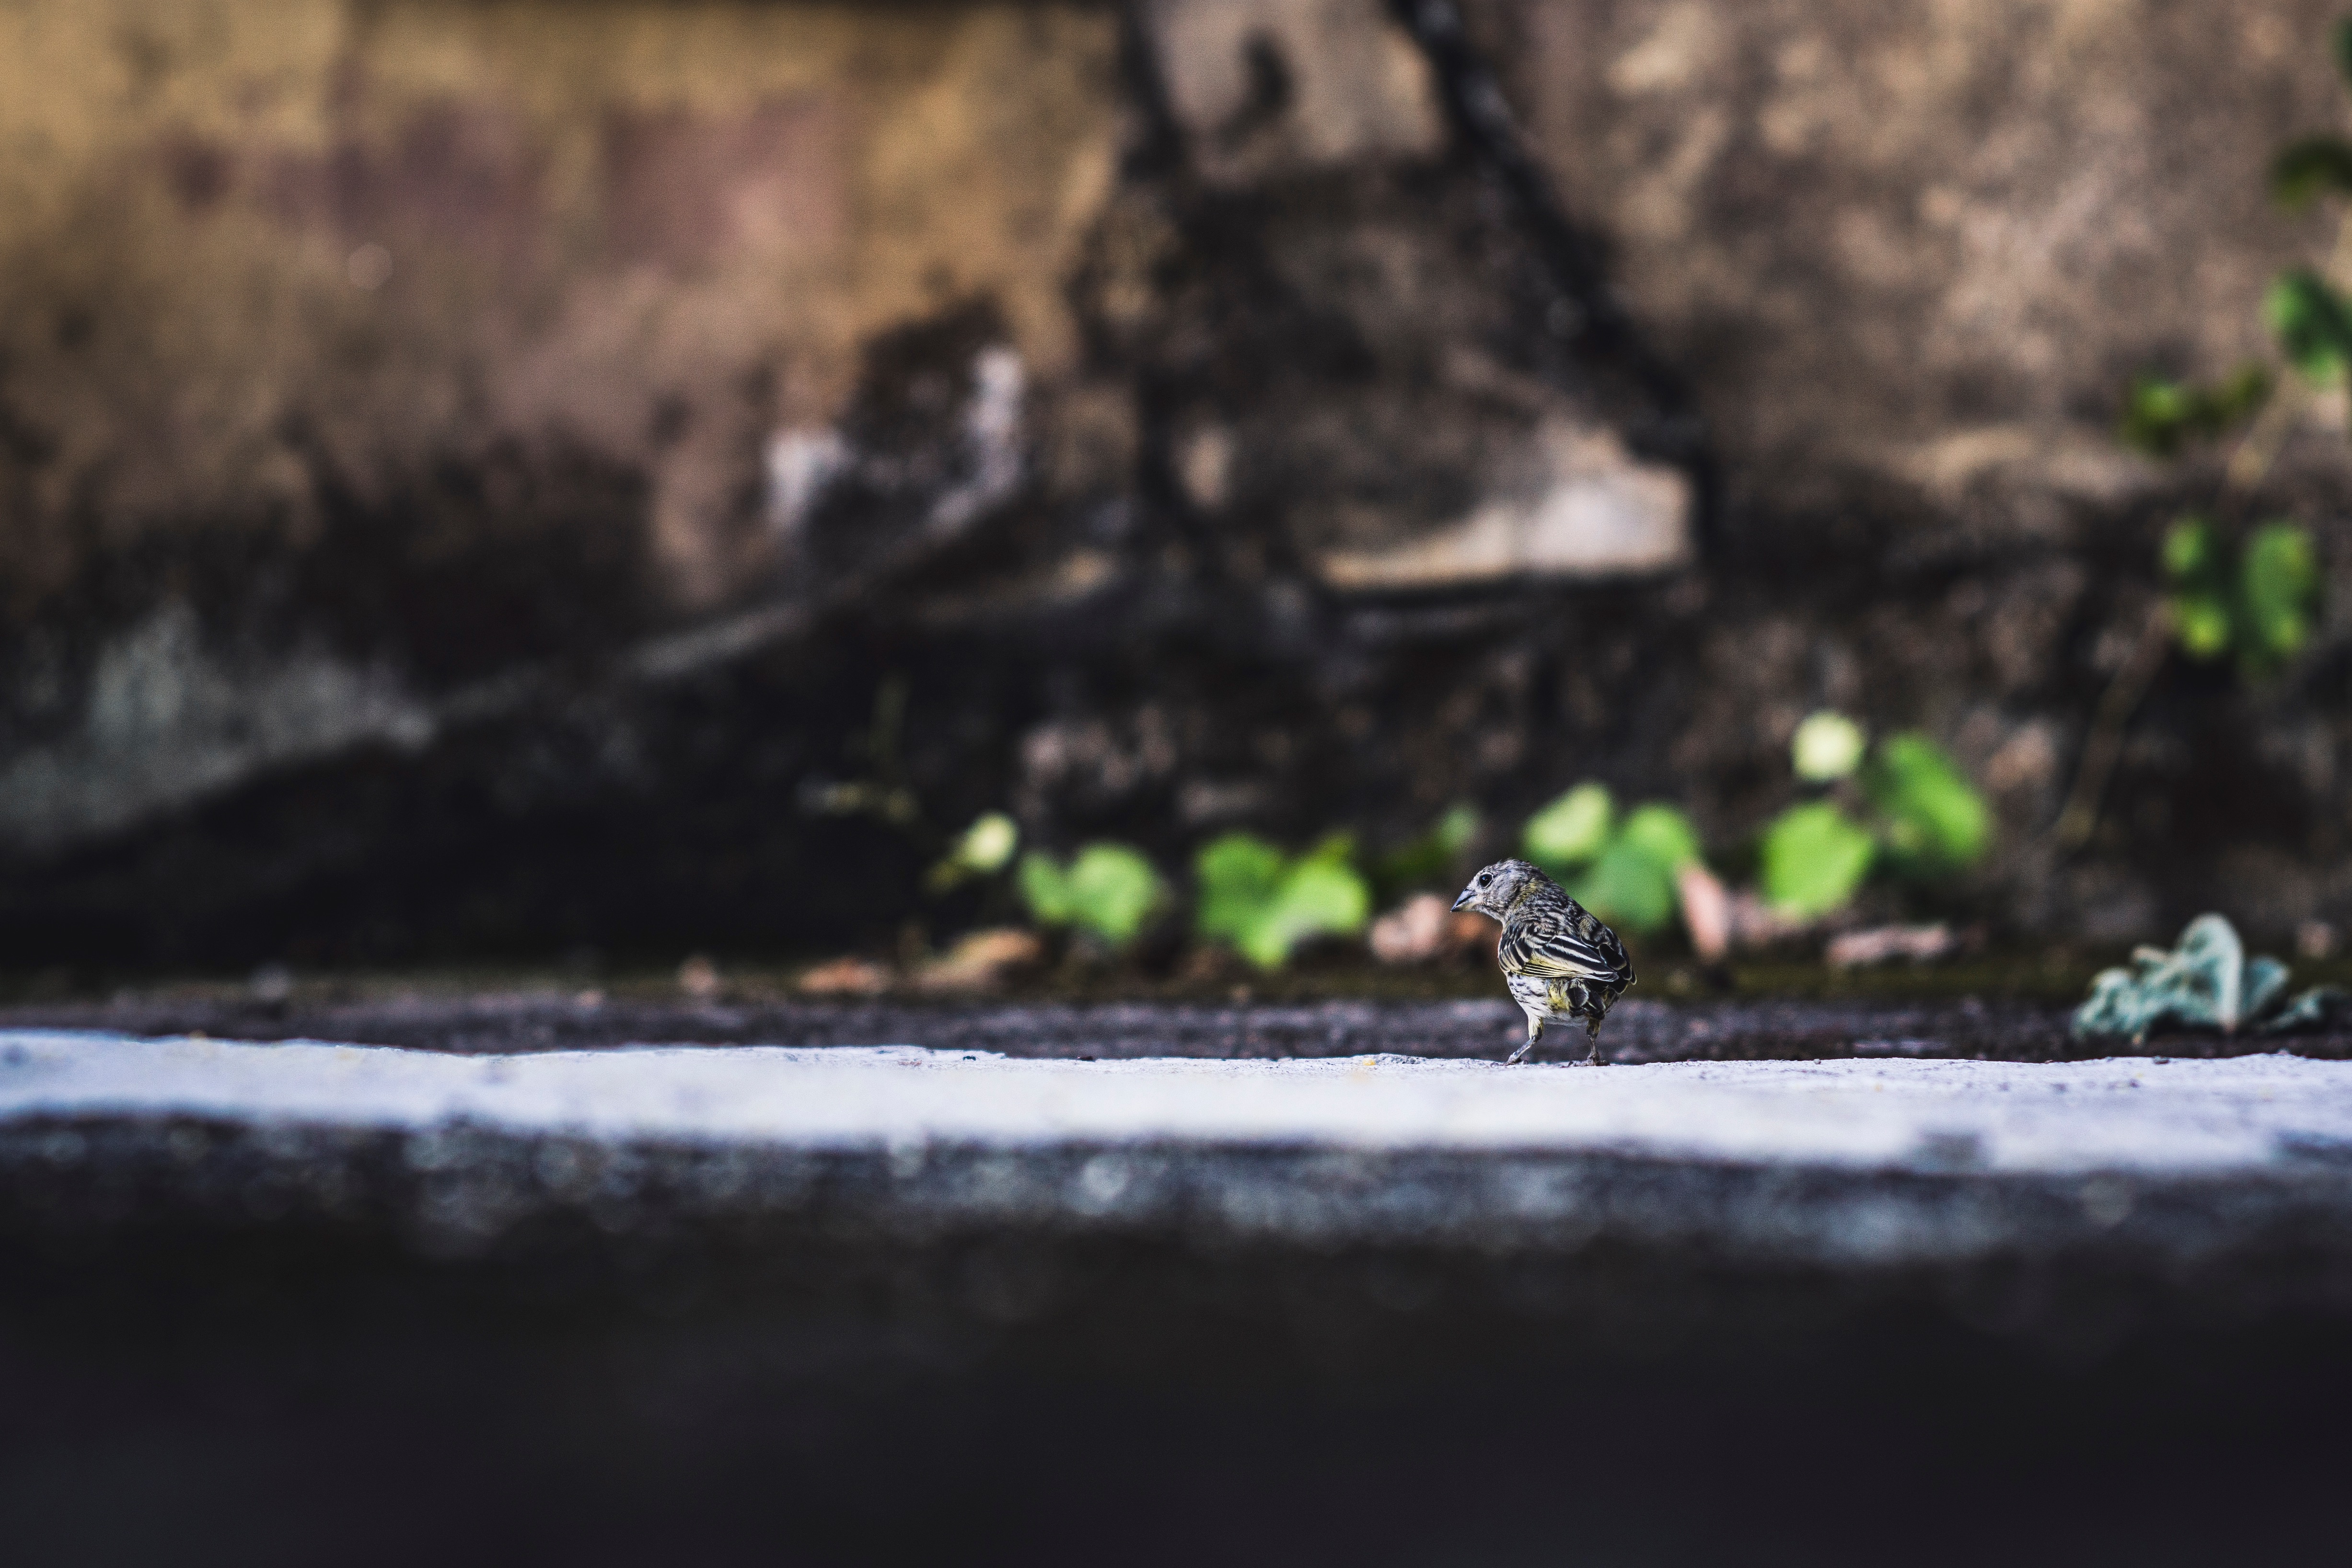
nature, path, bird, wildlife, insect, fauna